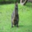
Label: kangaroo